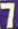
Number: 7